Prunus × yedoensis

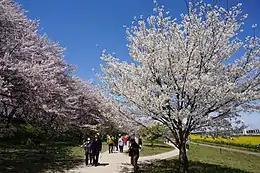
"Prunus speciosa" ("Oshima cherry") is a paternal species of Yoshino cherry. Yoshino cherry（left）and Oshima cherry.（right）

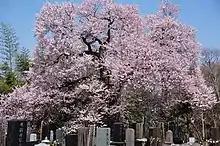
"Prunus pendula" f. "ascendens" (syn, "Prunus itosakura", "Prunus subhirtella" var. "ascendens", "Edo higan") is a maternal species of Yoshino cherry.

Most studies show that Yoshino cherry ('Somei-yoshino') is a hybrid between "Prunus speciosa" ("Oshima cherry") and "Prunus pendula" f. "ascendens". (syn. "Prunus itosakura", "Prunus subhirtella" var. "ascendens", "Edo higan").